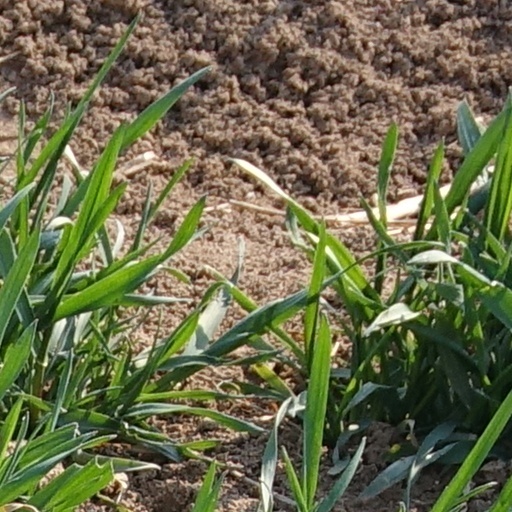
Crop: wheat